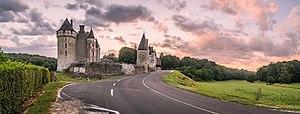
Le château de Montpoupon se situe en Indre-et-Loire, à l'est de Tours, à 10 km au sud de Montrichard et à quelques km du château de Chenonceau sur la route de Loches, dans une vallée, au cœur d'une forêt. Il dépend de la commune de Céré-la-Ronde. Il fait l’objet d’un classement au titre des monuments historiques depuis janvier 1966.